Traffic in Towns

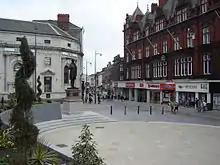
Darlington, a modern interpretation of a pedestrian centre with restricted car access

...in spite of all the effort, it was widely misinterpreted … the Report was a description of the choices open, from 'do nothing to whole hog', with the advantages and disadvantages set out.